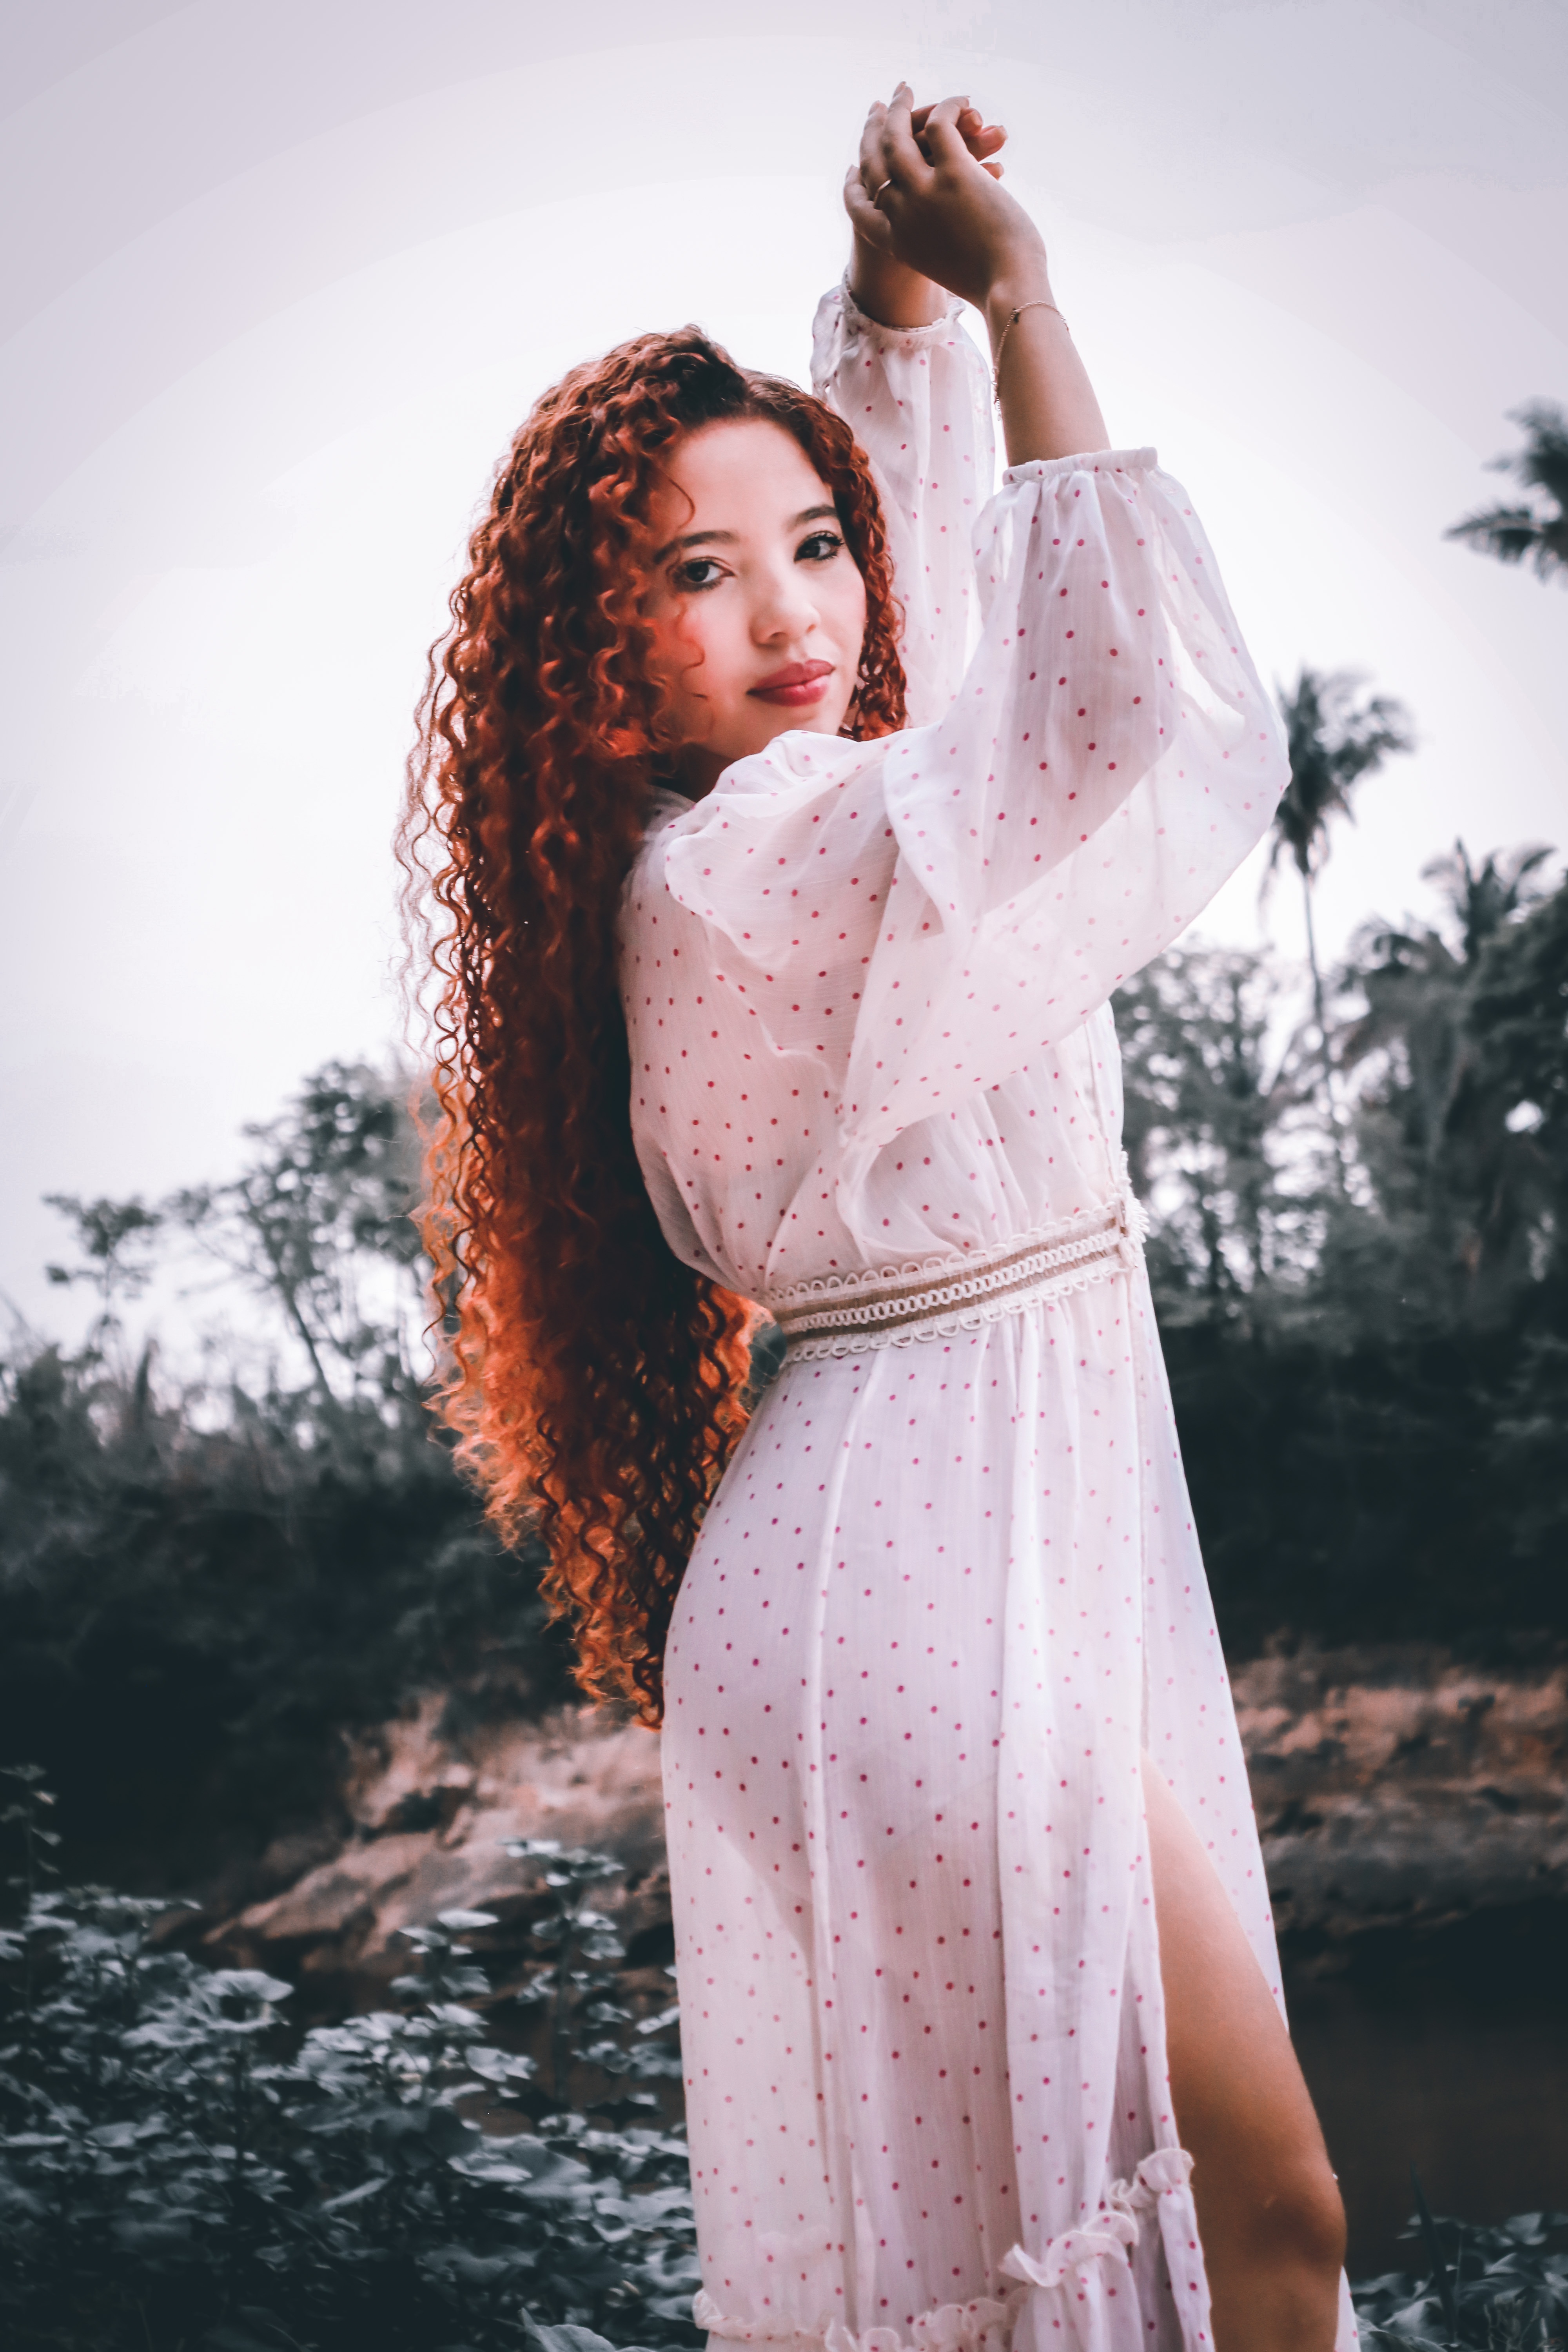
woman, lip, hairstyle, shoulder, sky, People in nature, flash photography, happy, plant, standing, One piece garment, gesture, dress, grass, black hair, tree, long hair, day dress, fashion design, formal wear, human leg, blond, brown hair, palm tree, backlighting, landscape, peach, fun, fashion model, portrait photography, fur, pattern, photo shoot, portrait, gown, sitting, headpiece, model